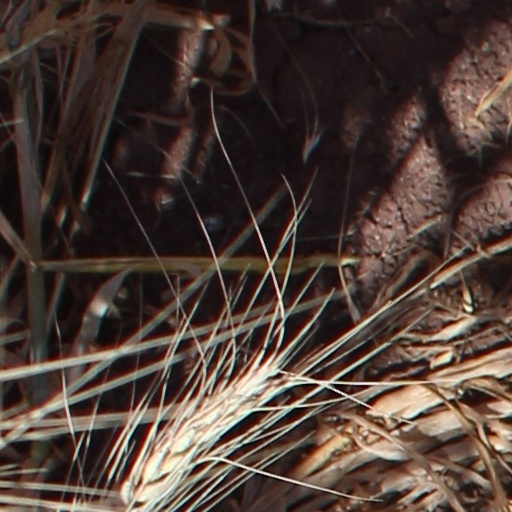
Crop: wheat